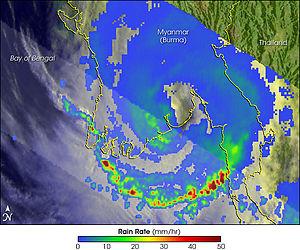
Le cyclone Nargis est un cyclone qui a frappé la Birmanie le 2 mai 2008, faisant officiellement plus de 138 000 morts et disparus selon le gouvernement birman dans un rapport de l'ASEAN. Ceci en fait la plus grande catastrophe naturelle de l'histoire du pays, selon l'introduction du rapport. Il s'est formé le 27 avril 2008 au centre du golfe du Bengale, dans le Nord de l'océan Indien. Le service météorologique indien, dans son mandat de centre météorologique régional spécialisé de l'Organisation météorologique mondiale a nommé ce cyclone à partir de la liste des noms prévus le 28 avril. Nargis, avait été suggéré par le Pakistan lors de la confection de ces listes. Ce mot vient du persan, à travers l'ourdou, pour la fleur de narcisse. Le Joint Typhoon Warning Center, chargé de la prévision pour les bases et la flotte américaine dans les océans Indien et Pacifique, a quant à lui donné le nom de cyclone tropical 01B à ce système le 27 avril.